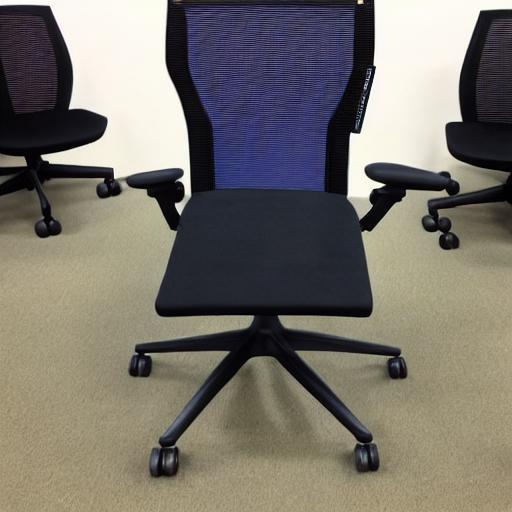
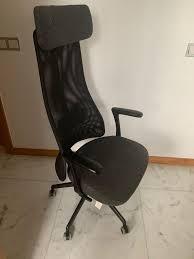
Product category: items_chair
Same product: no